Cork Courthouse, Washington Street

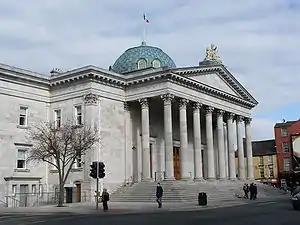
Cork Courthouse, Washington Street

Cork Courthouse ("") is a judicial facility in Washington Street, Cork, Ireland. It serves as the Cork Court Office in civil and family related matters, while the courthouse on Anglesea Street handles criminal trials. It operates on the level of both the District and Circuit Courts. The courthouse occupies the entire block between Washington Street, Liberty Street, Cross Street and Courthouse Street.